1989 World Amateur Boxing Championships

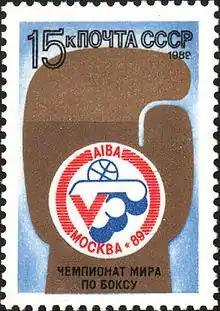
A Soviet stamp dedicated to the 1989 World Amateur Boxing Championships

The Men's 1989 World Amateur Boxing Championships were held in Moscow, Soviet Union from September 17 to October 1, 1989. The fifth edition of this competition, held a year after the Summer Olympics in Seoul, South Korea, was organised by the world governing body for amateur boxing AIBA.